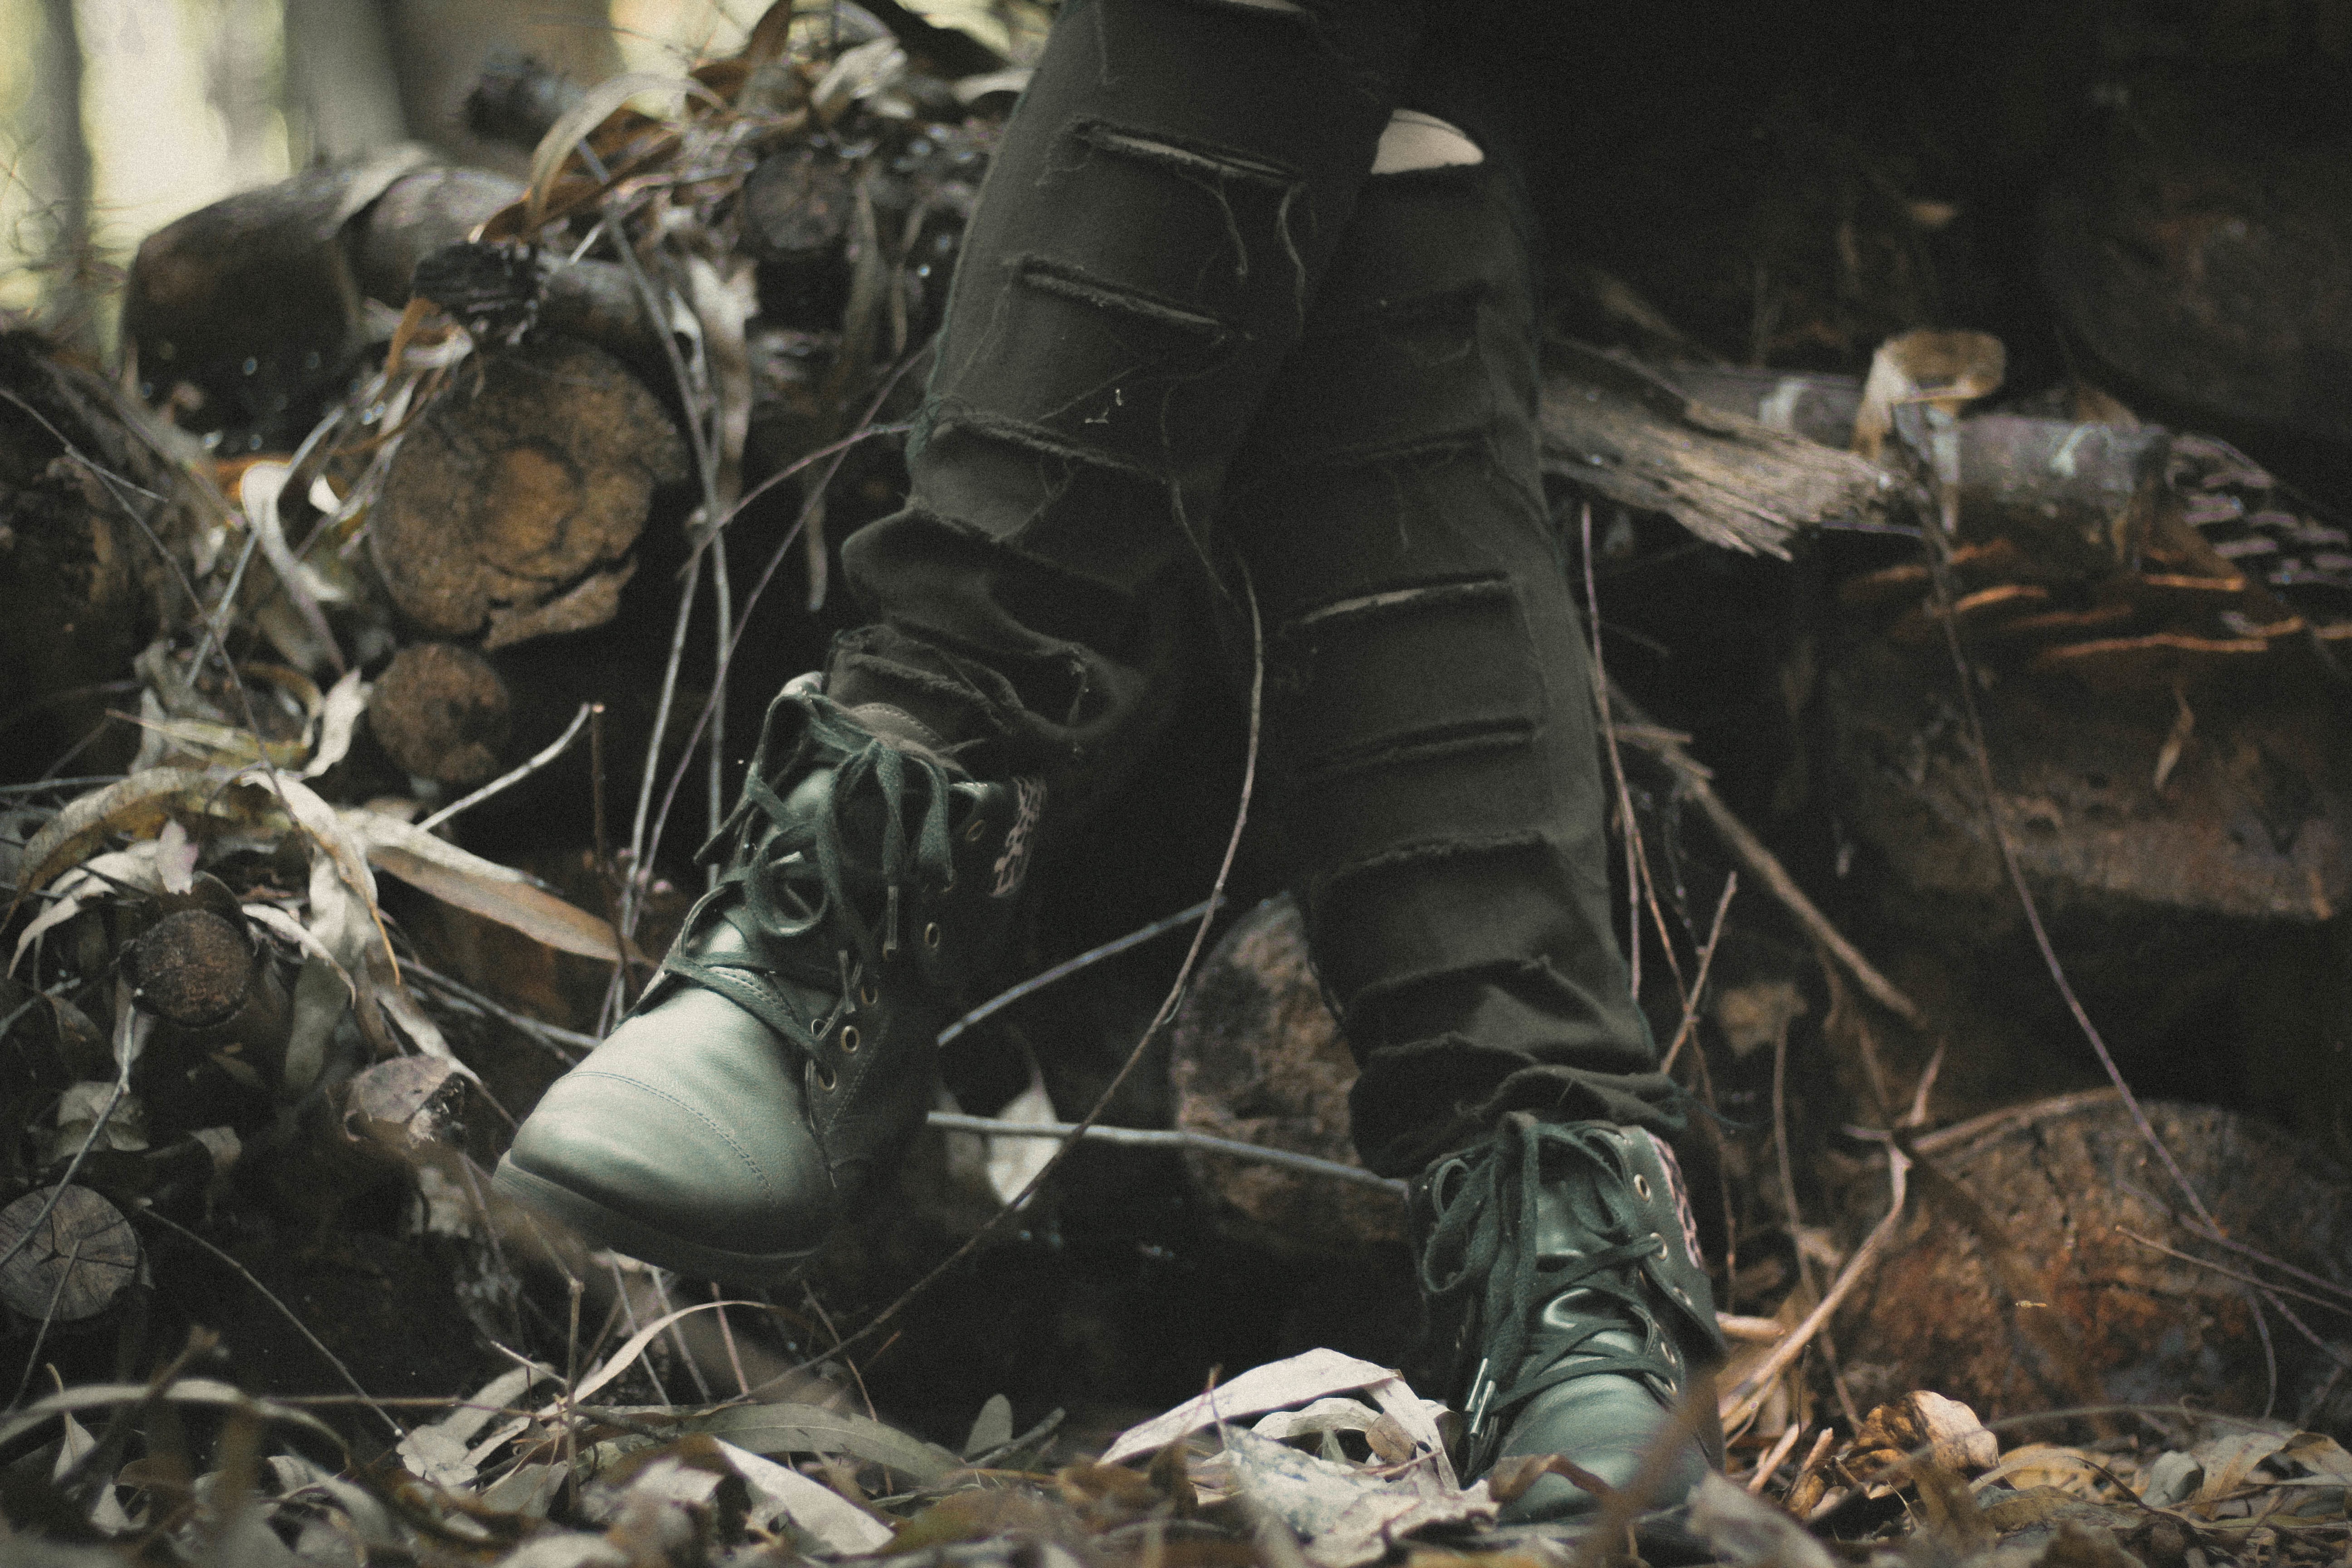
soldier, mud, scrap